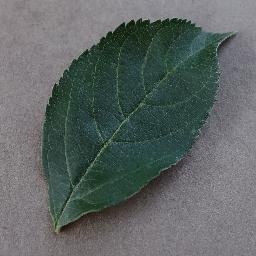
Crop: apple
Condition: healthy